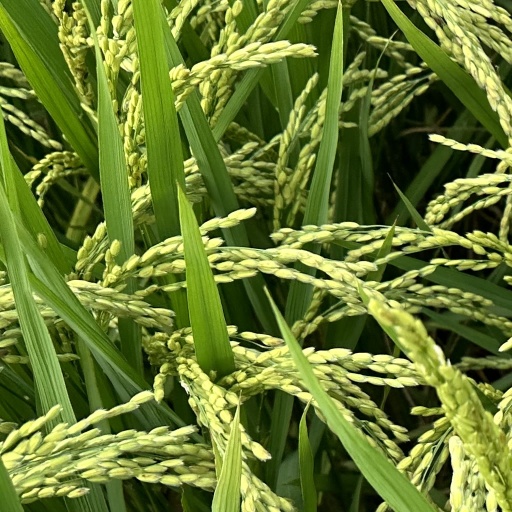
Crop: rice